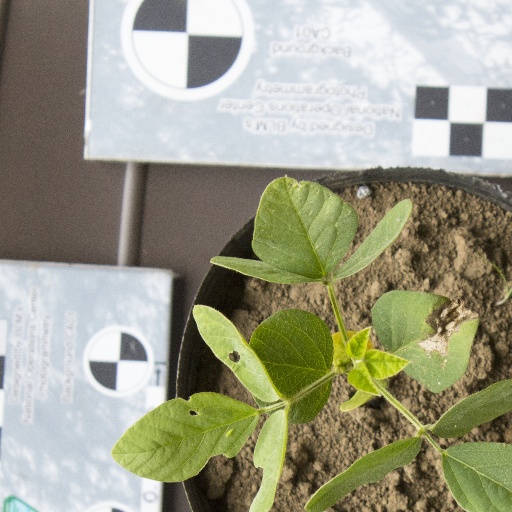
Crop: soybean